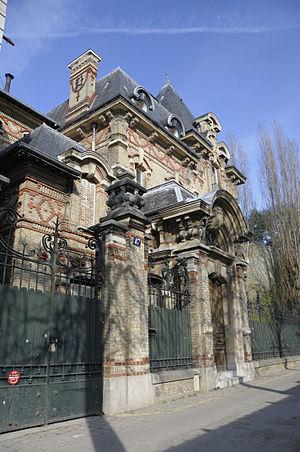
Le Feu follet est un film franco-italien de Louis Malle, sorti en 1963, inspiré du roman homonyme de Pierre Drieu la Rochelle et de la vie de Jacques Rigaut.